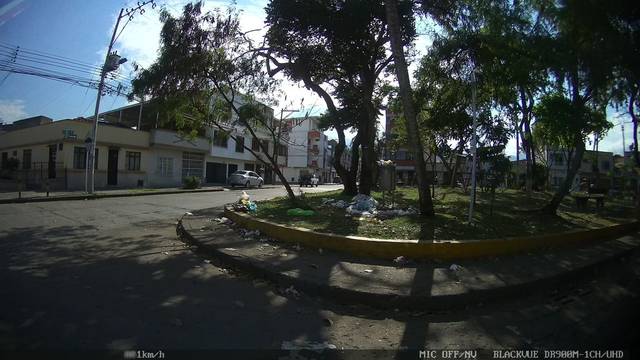
Region: Colombia
Coordinates: 3.434, -76.53